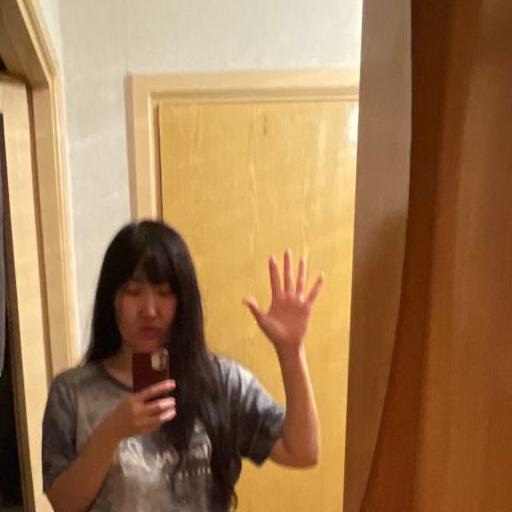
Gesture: palm